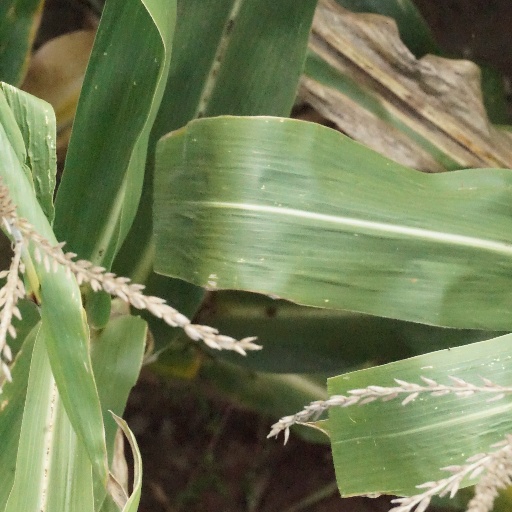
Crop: maize; corn